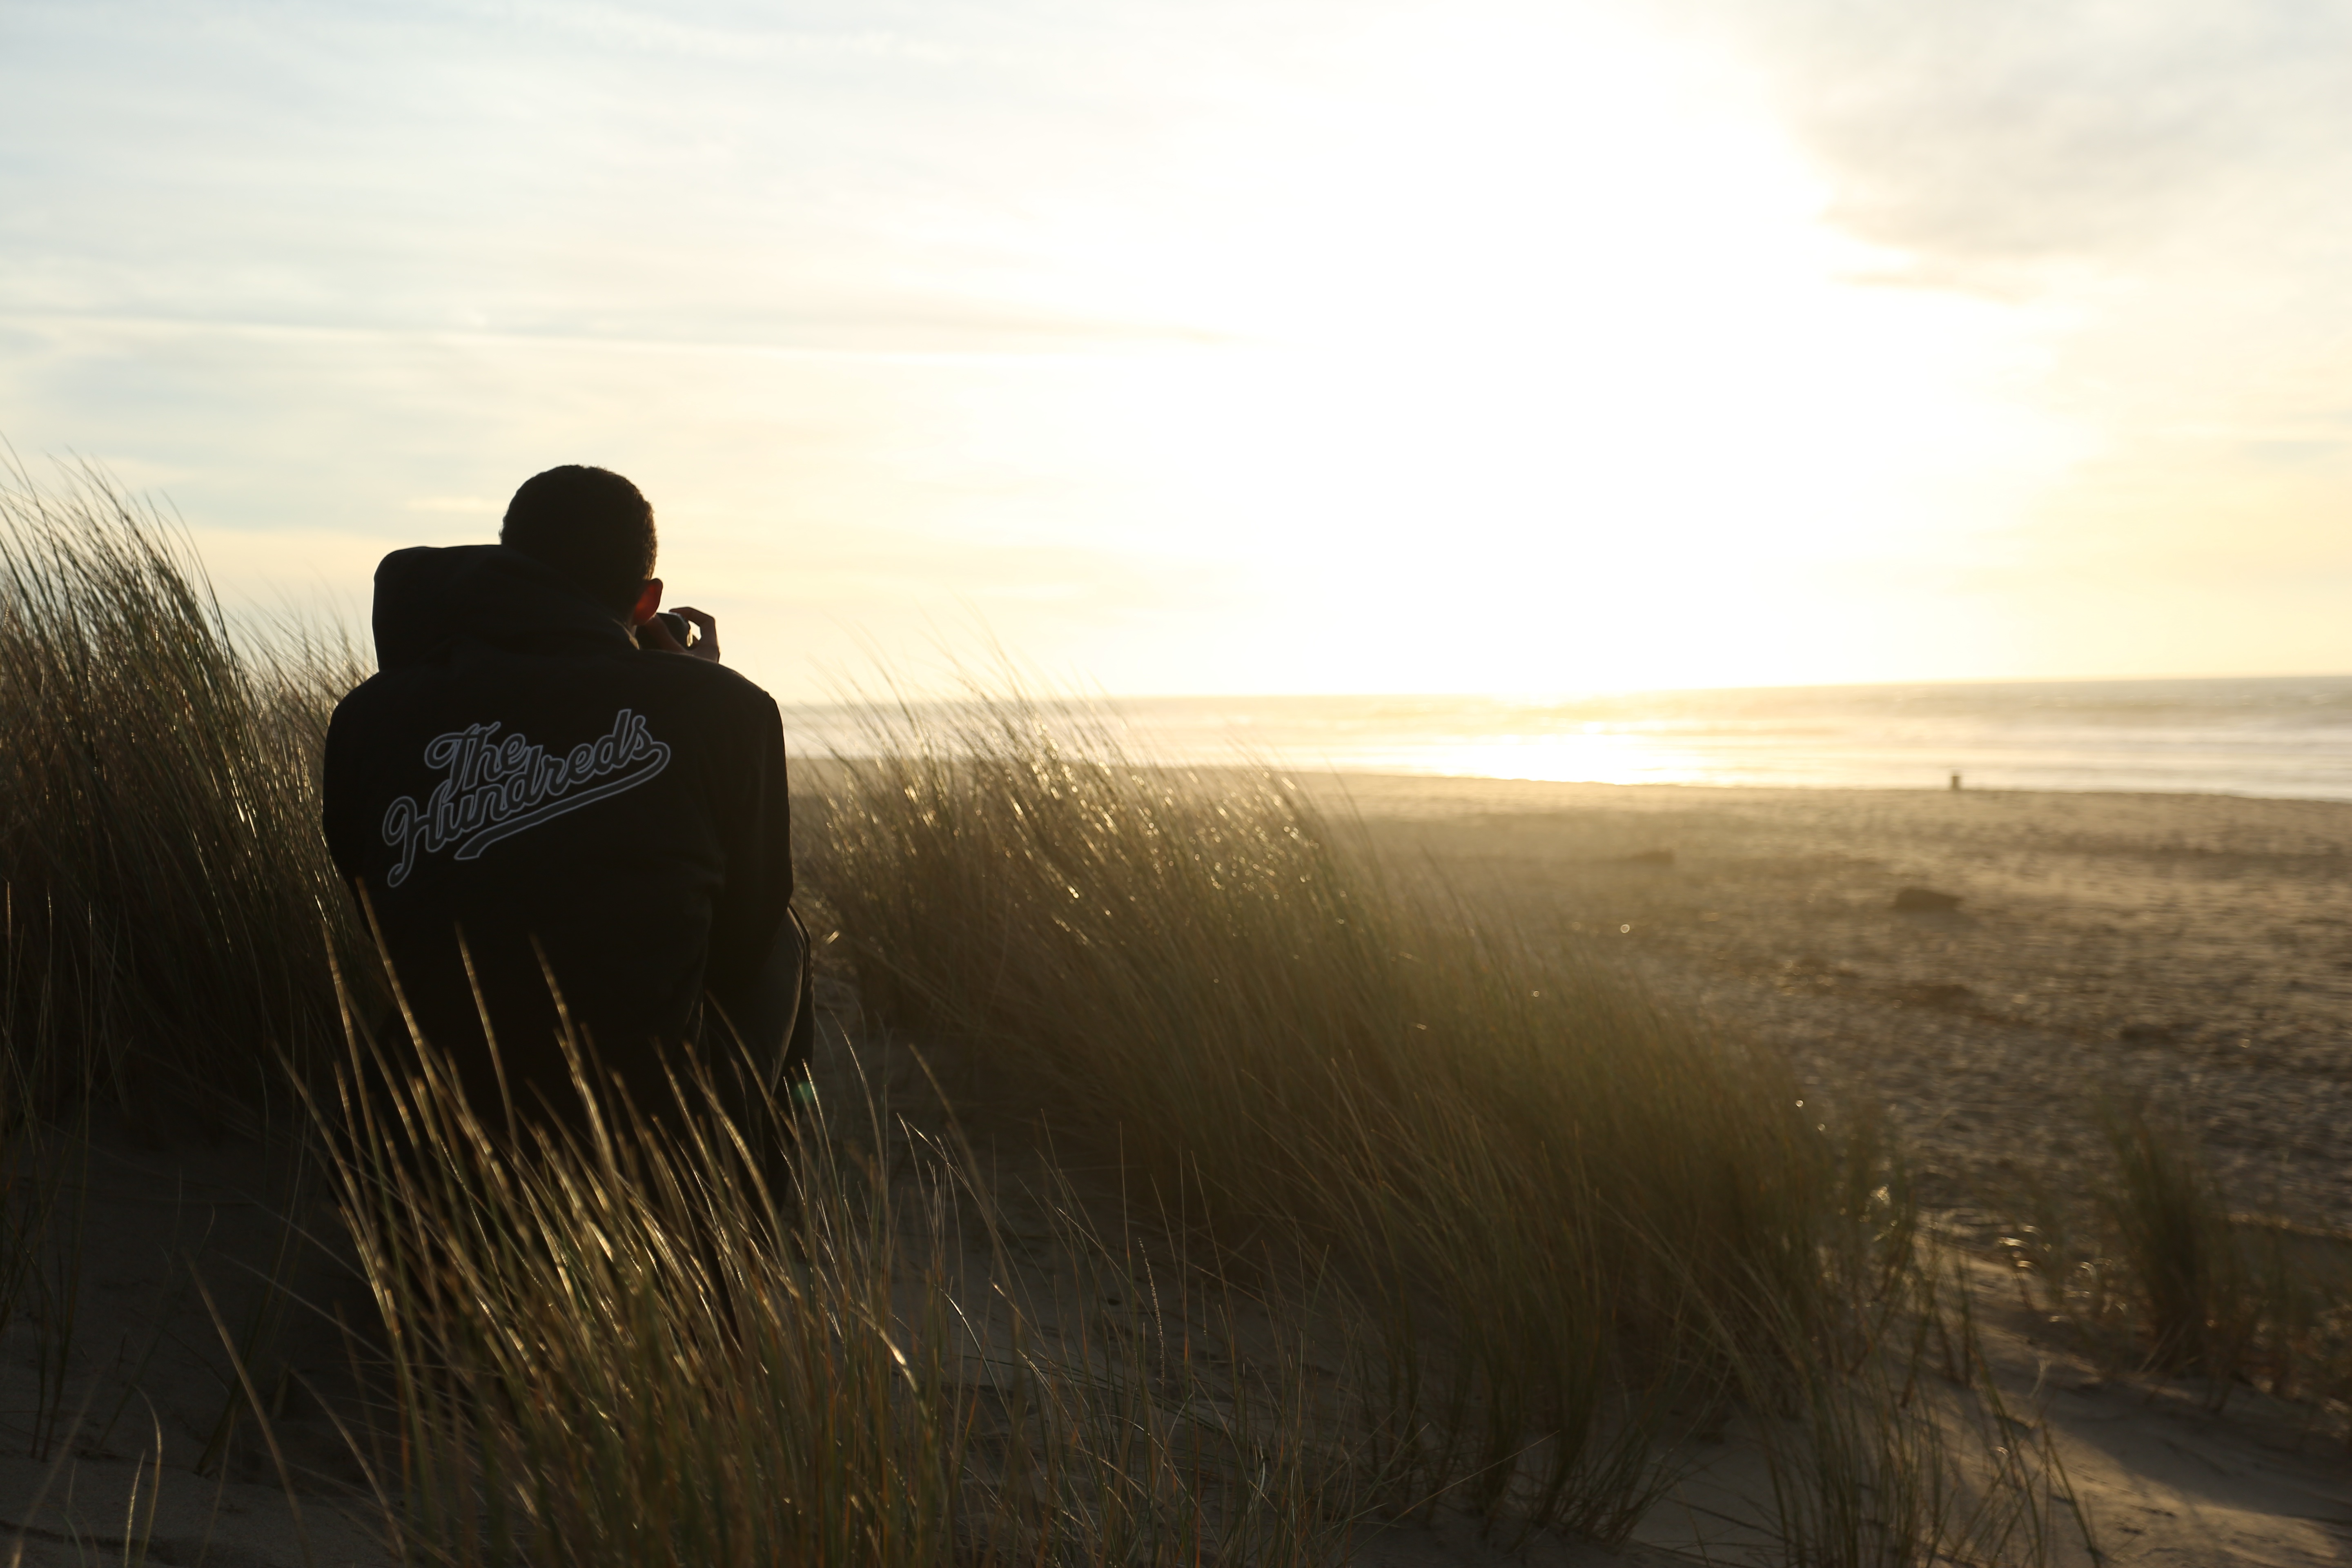
beach, sea, coast, sand, ocean, horizon, sun, sunrise, sunset, sunlight, morning, wave, wind, evening, photograph, image, emotion